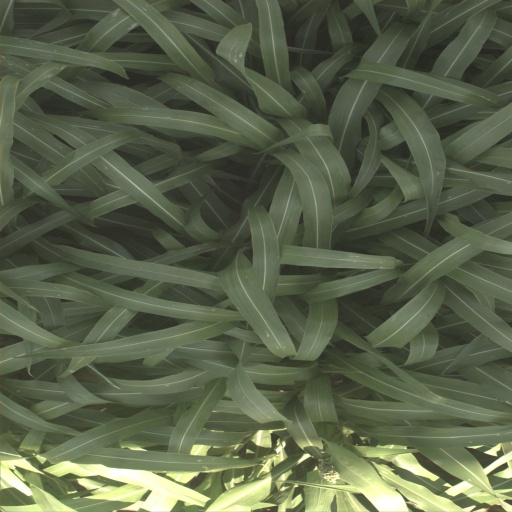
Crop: sorghum